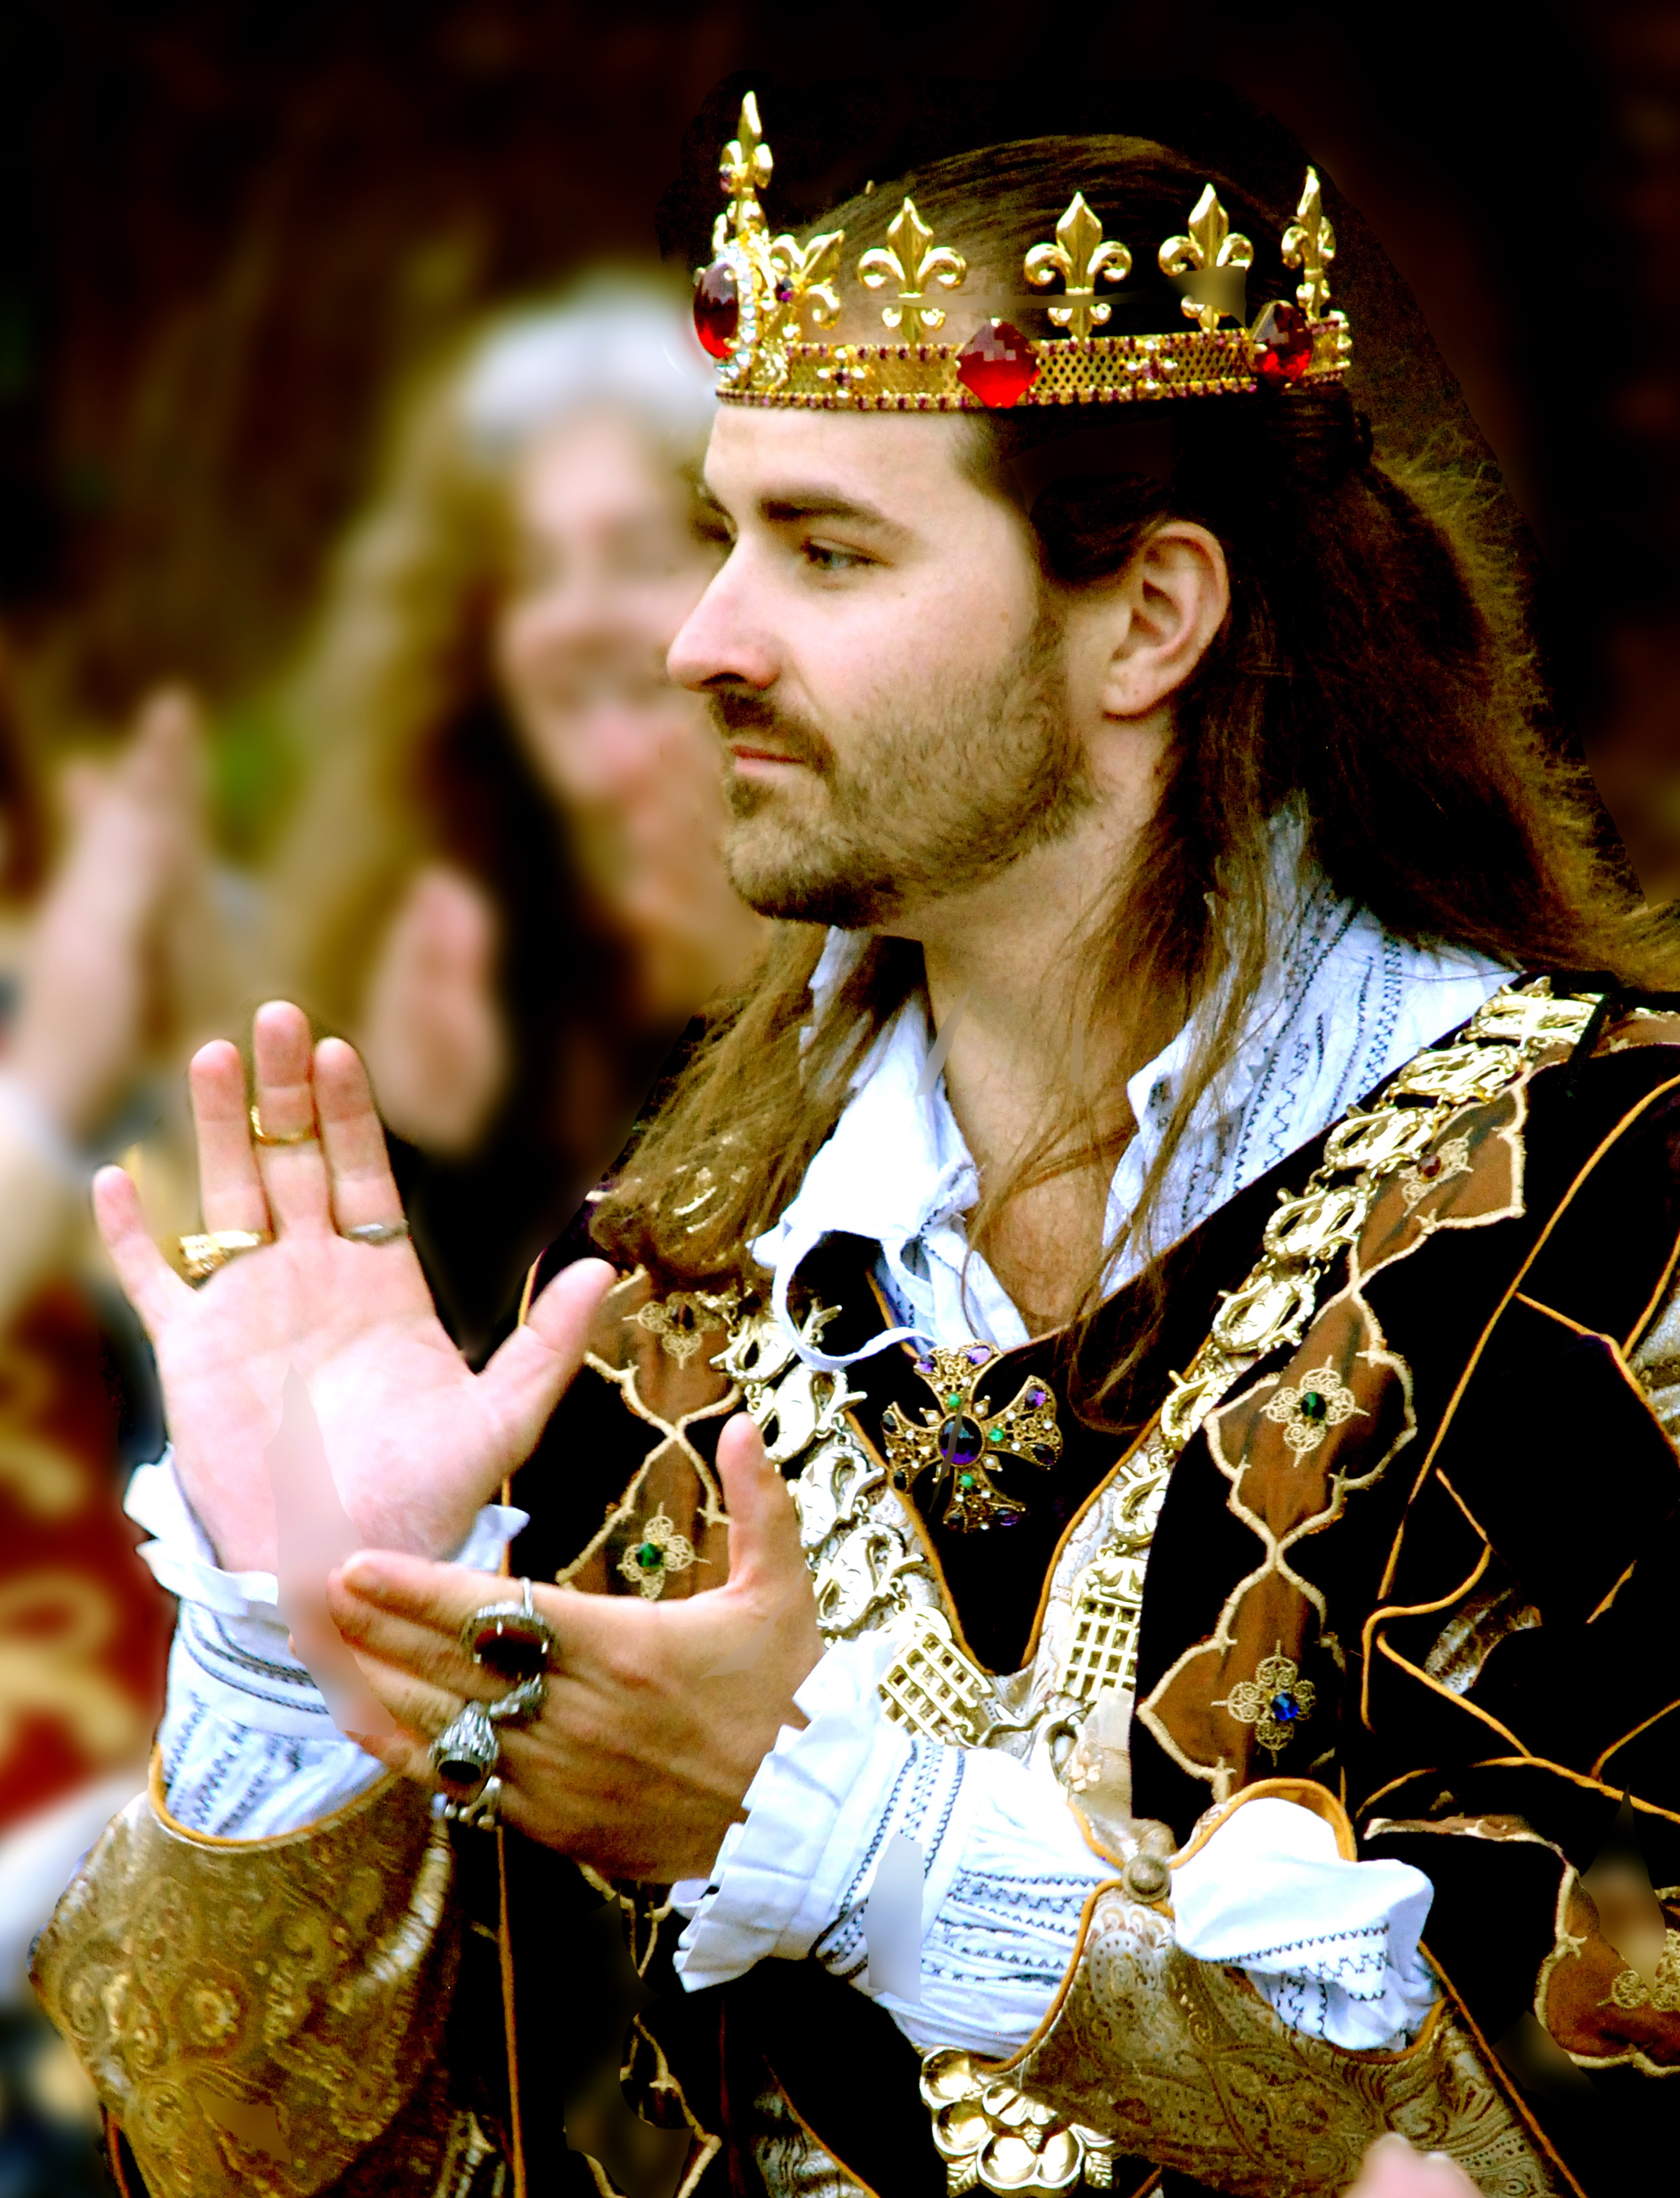
man, music, celebration, dance, musician, clap, medieval, festival, king, performance, singing, guitarist, costume, handsome, entertainment, performing arts